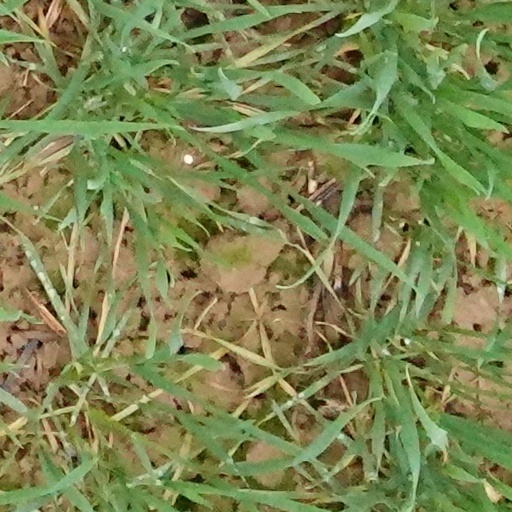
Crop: wheat